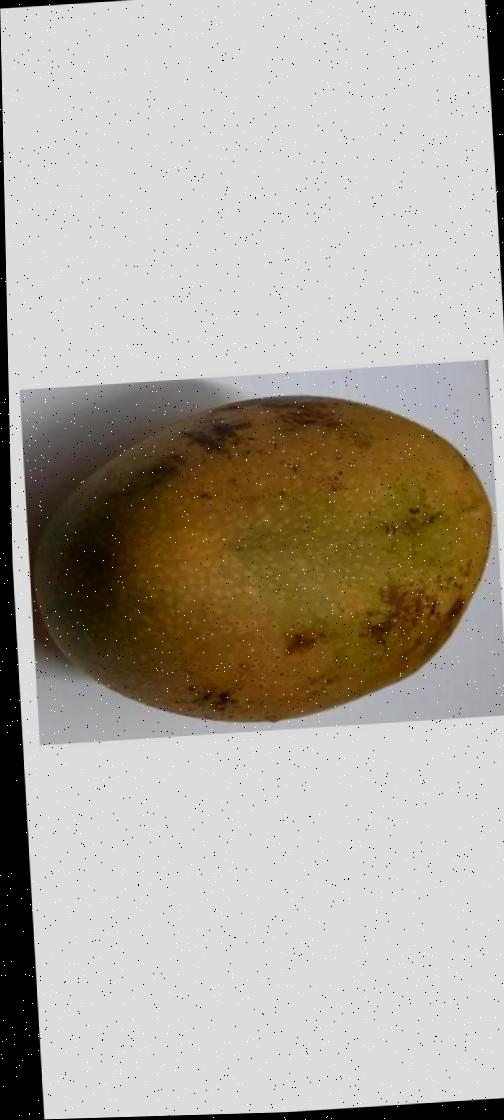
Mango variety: Ashshina Classic